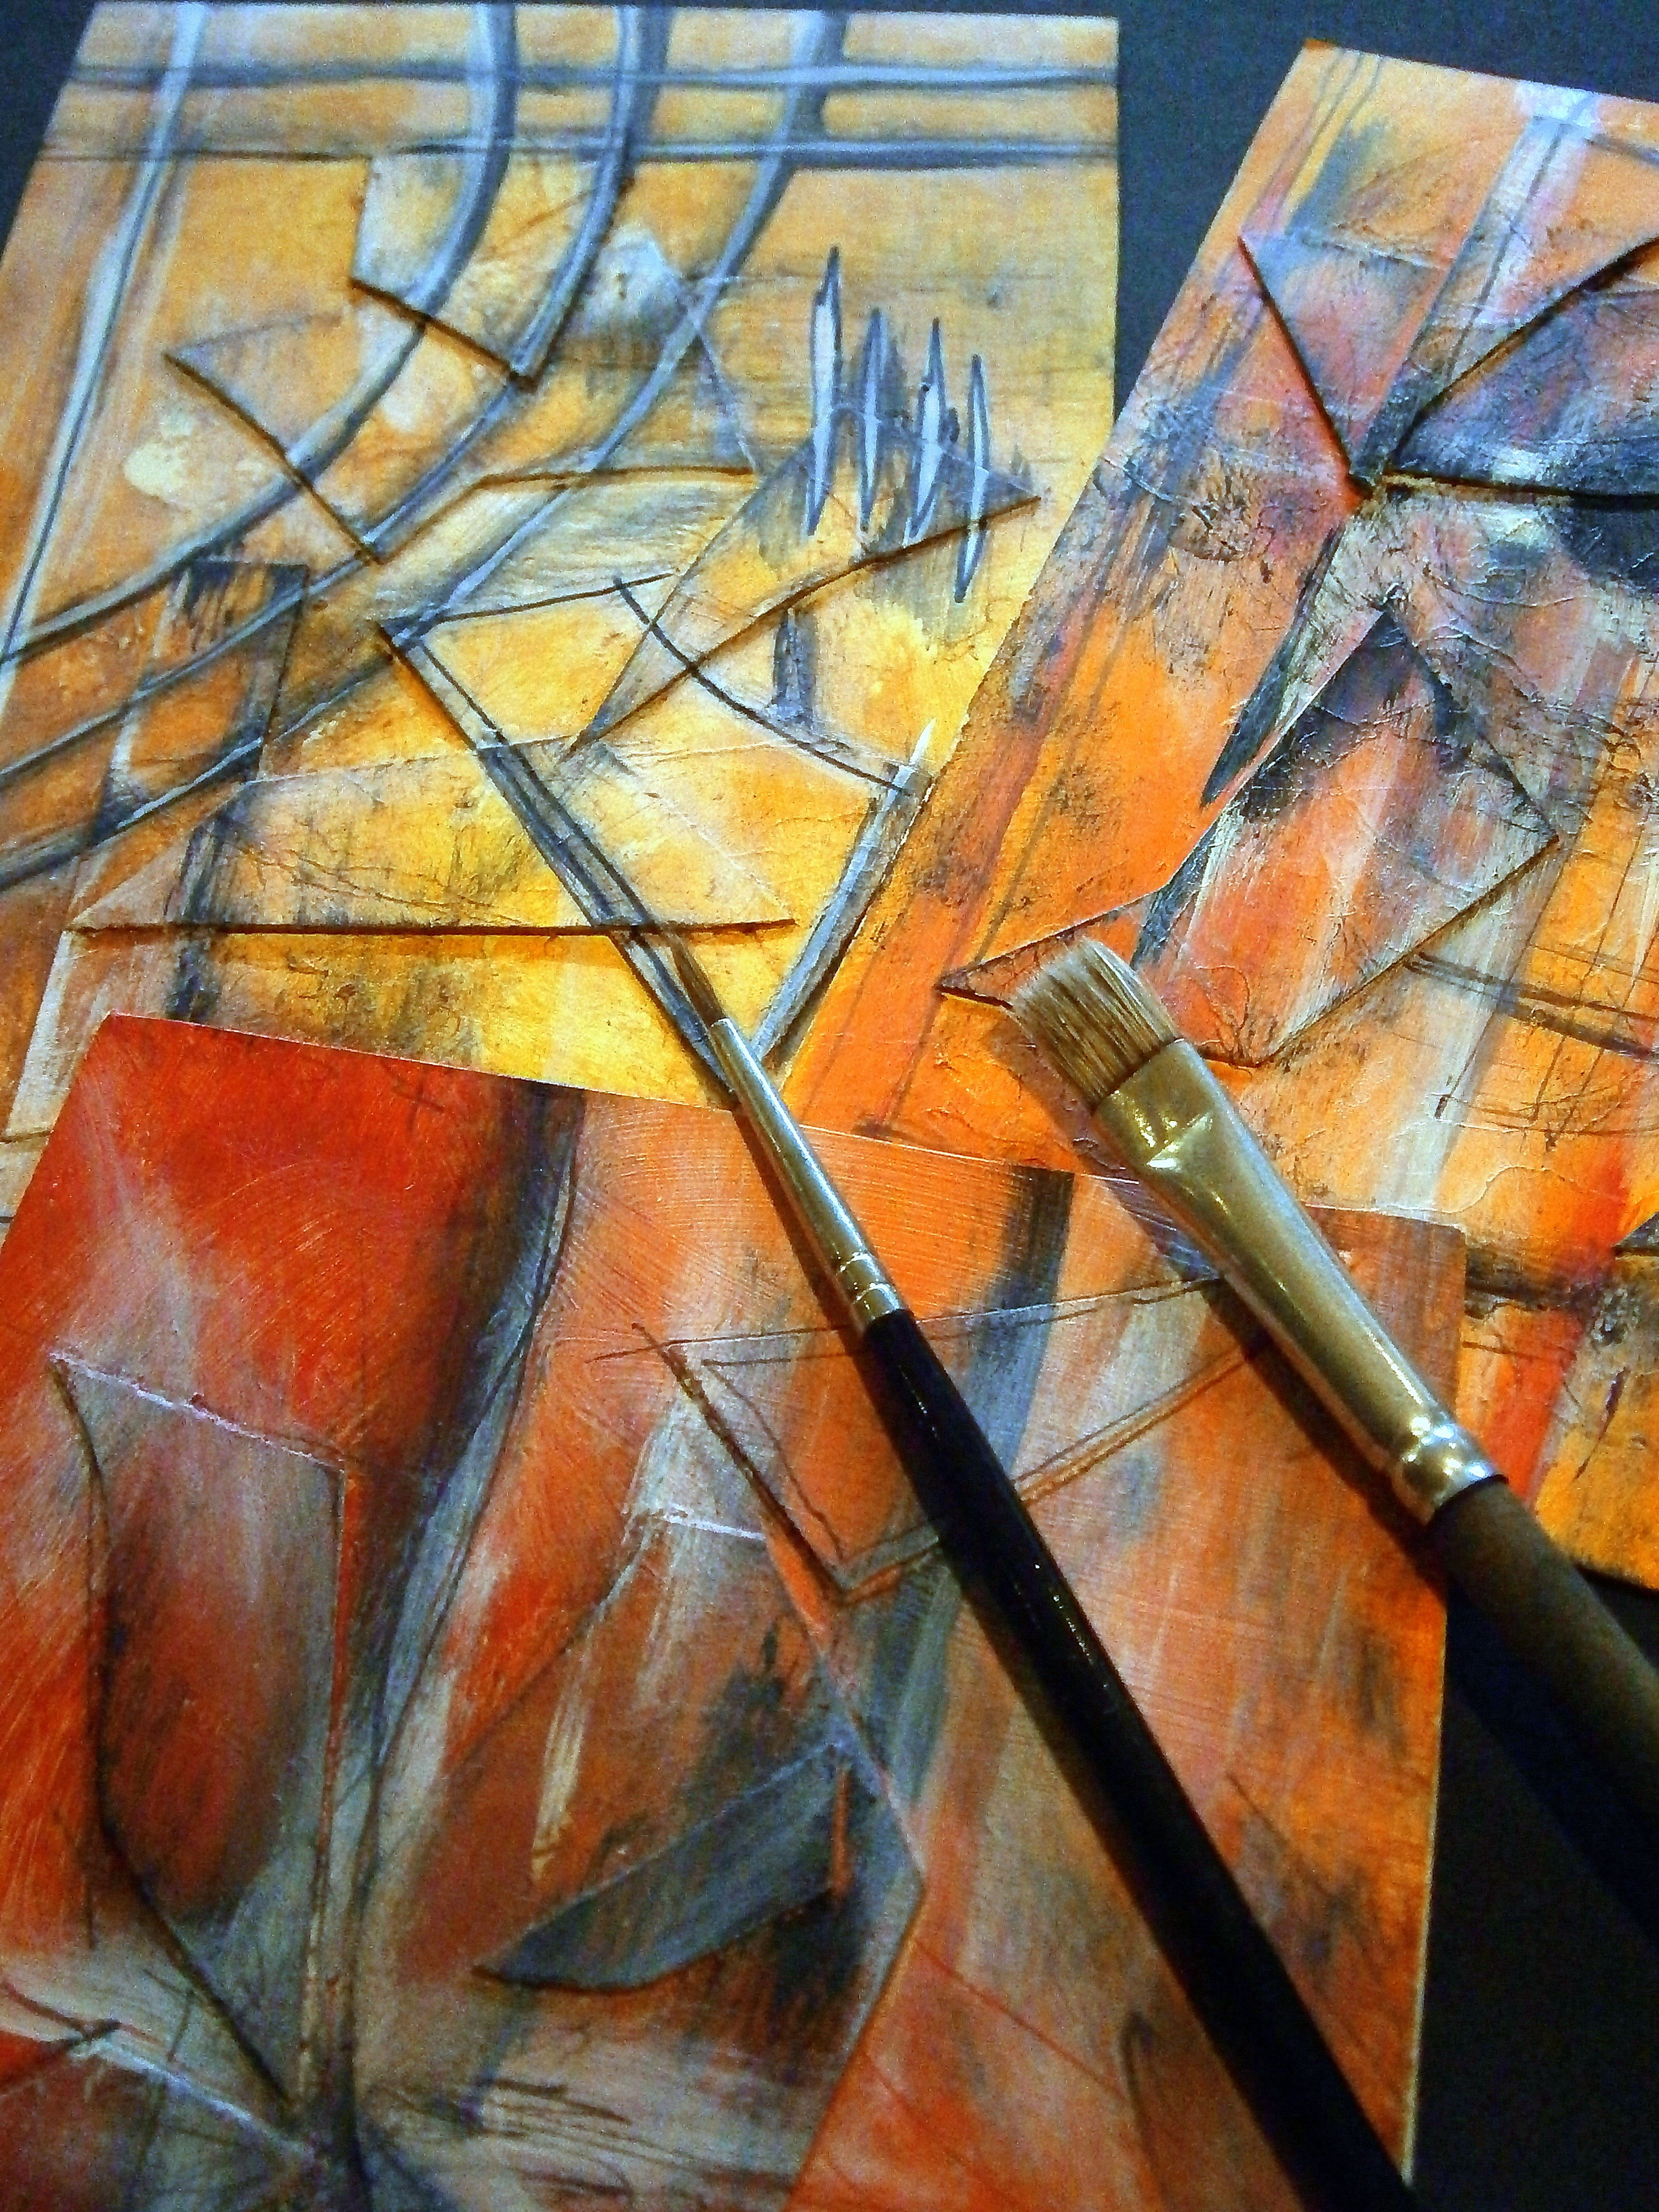
abstract, brush, color, artist, paint, close, material, painting, art, painter, design, dynamic, fantasy, draw, hollyhock, artists, acrylic, modern art, impressionist, acrylic paint, acrylic paints, strengthen various, art informel